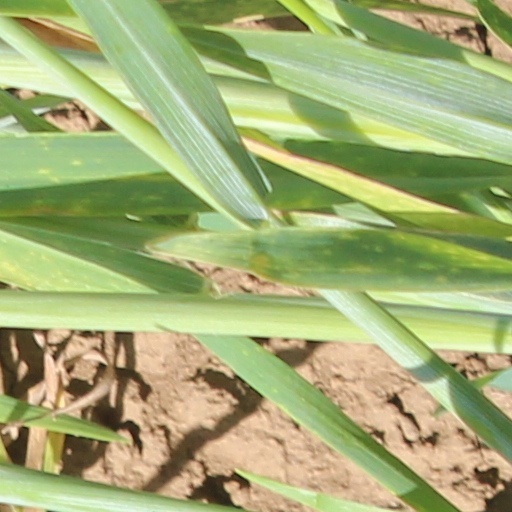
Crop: wheat